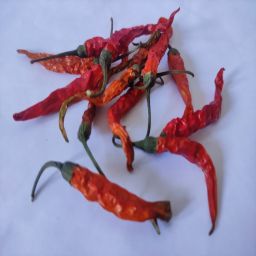
Crop: Chile Pepper
Quality: Dried